Christianity and Druze

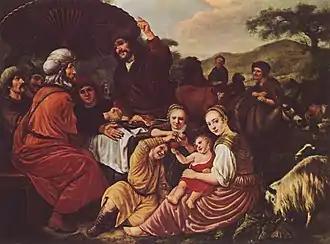
"Moses takes his leave of Jethro" by Jan Victors, c. 1635, from the incident in . Jethro (Shuaib) is seated on the left, in red.

In terms of interfaith marriage, many Christian denominations caution against it, citing verses of the New Testament that prohibit it such as , while certain Christian denominations have made allowances for interfaith marriage, which is referenced in , verses where Saint Paul addresses originally non-Christian couples in which one of the spouses converts to Christianity after the marriage between two originally non-Christian persons had already taken place. Many Christian denominations, such as the Eastern Orthodox and Oriental Orthodox Churches, discourage or forbid interfaith marriage. They require the non-Christian partner to convert to Christianity and undergo baptism for the marriage to be permitted. The Catholic Church allows Catholics to marry non-baptized individuals, such as Jews and Muslims, in the church through a legal provision known as the "pauline privilege". This is allowed provided there is no risk to the Catholic partner's faith or to the upbringing of children in the Catholic faith. On the other hand, the Assyrian Church regulations state that a Christian woman is not allowed to marry a non-Christian, while a Christian man is allowed to marry a non-Christian woman.